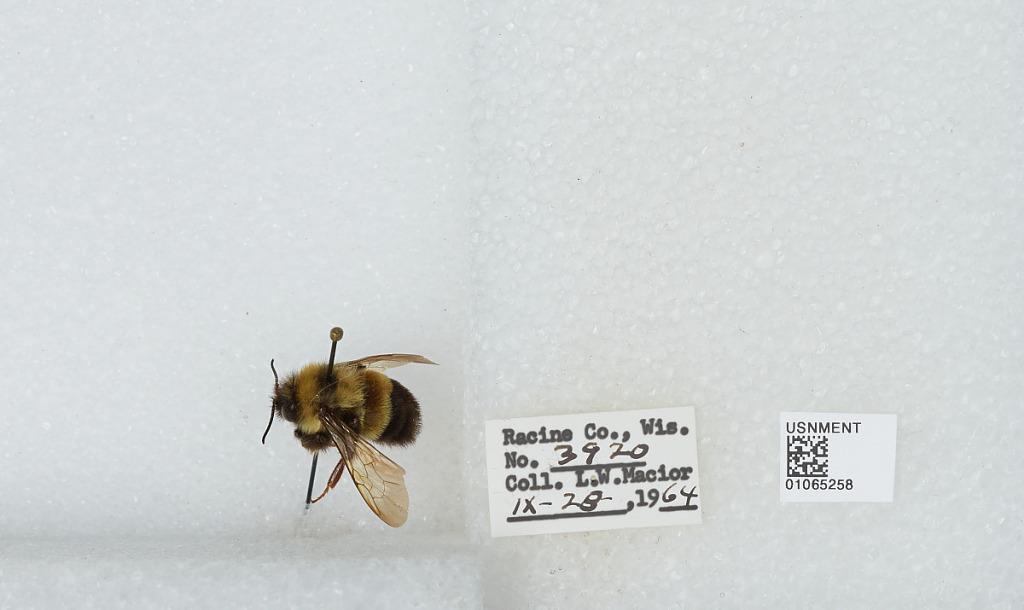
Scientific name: Bombus (Bombus) affinis Cresson
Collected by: L. Macior
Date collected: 1964-9-23
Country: United States
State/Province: Wisconsin
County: Racine
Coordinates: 42.78, -87.76